Pesticide

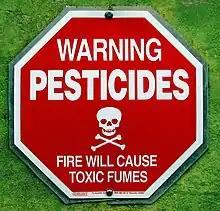
A sign warning about potential pesticide exposure

Most health concerns related to pesticides stem from direct use, whether in occupational or non-occupational settings. In contrast, health risks from pesticide residues in fruits and vegetables are considered minimal.